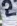
Number: 2